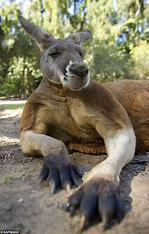
Brand: KangaROOS
Model: 100